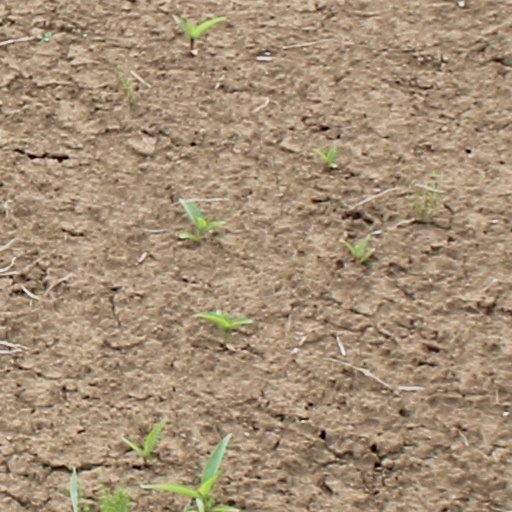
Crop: wheat